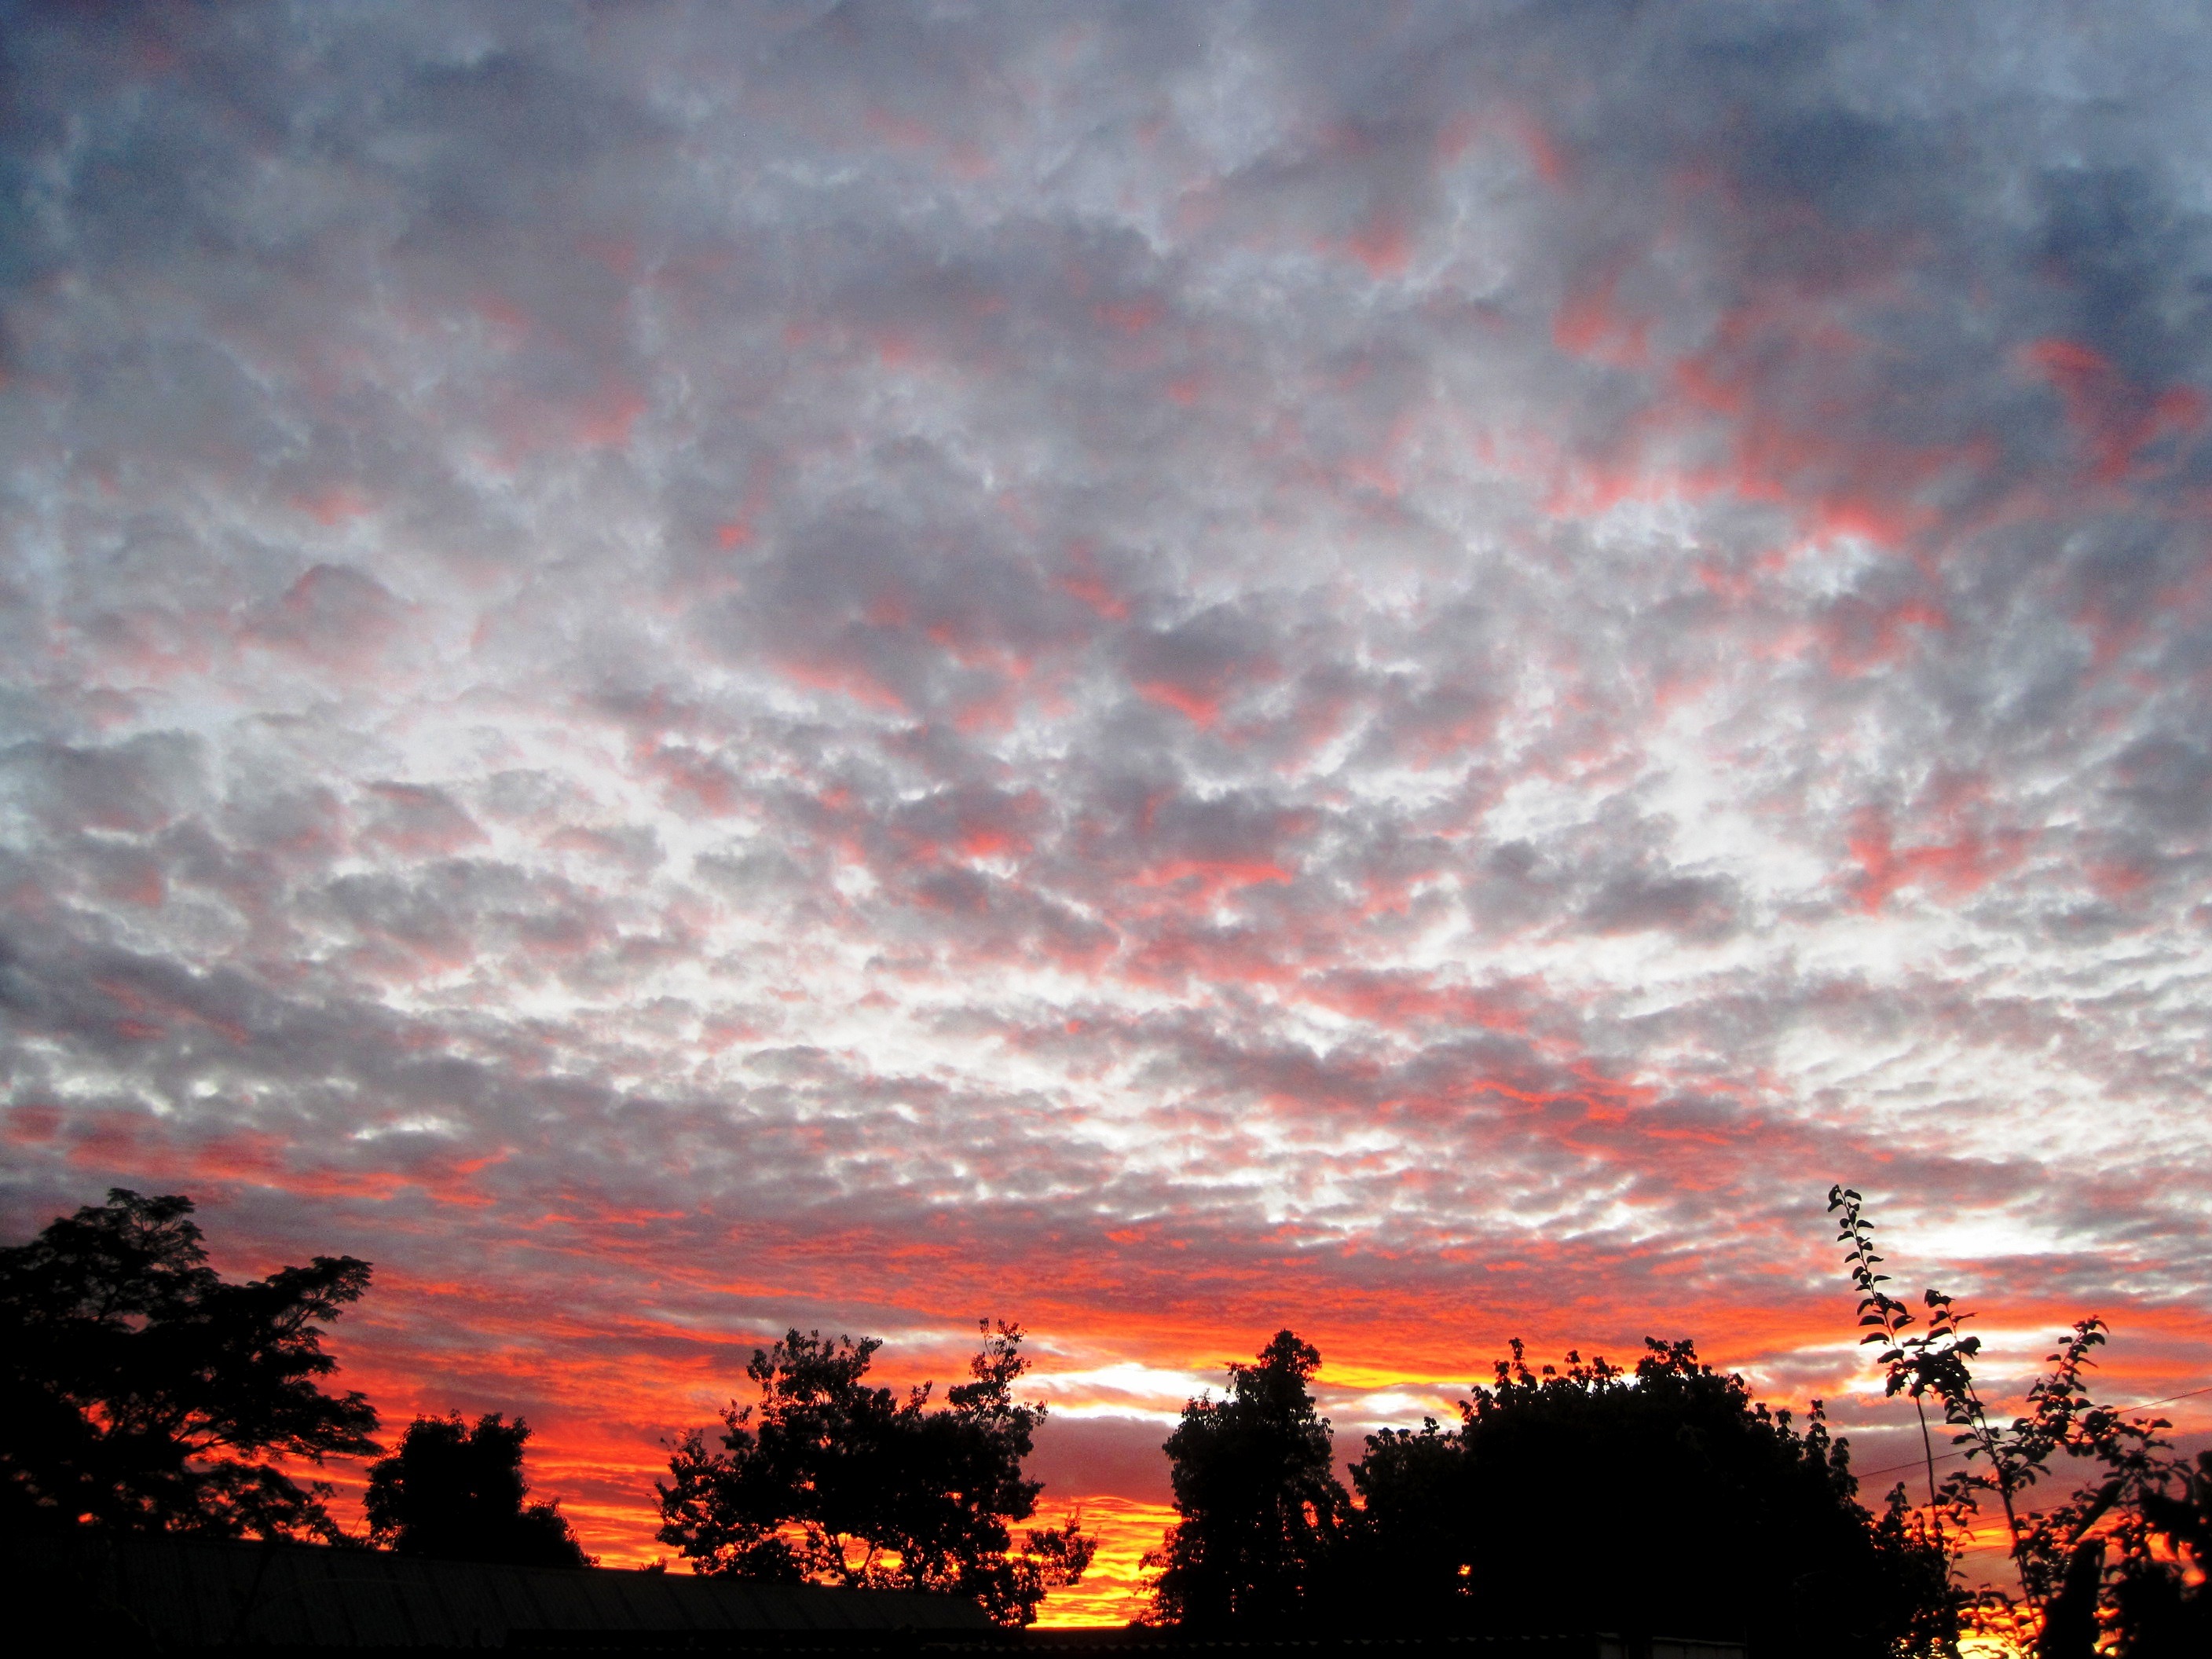
landscape, tree, horizon, cloud, sky, sunrise, sunset, sunlight, morning, dawn, atmosphere, dusk, daytime, bush, evening, cumulus, bright, afterglow, phenomenon, meteorological phenomenon, atmosphere of earth, computer wallpaper, red sky at morning, rosie clouds, feathery tufts, solid orange streaks, and yellow